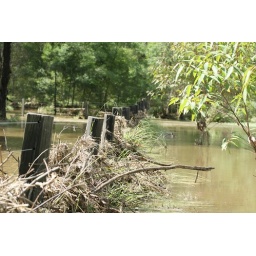
The water went way over this fence